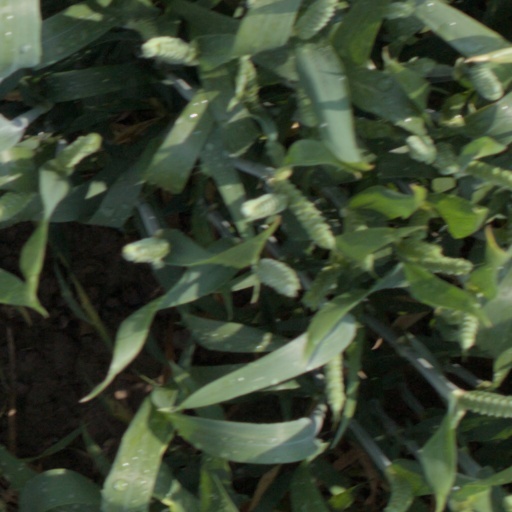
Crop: wheat